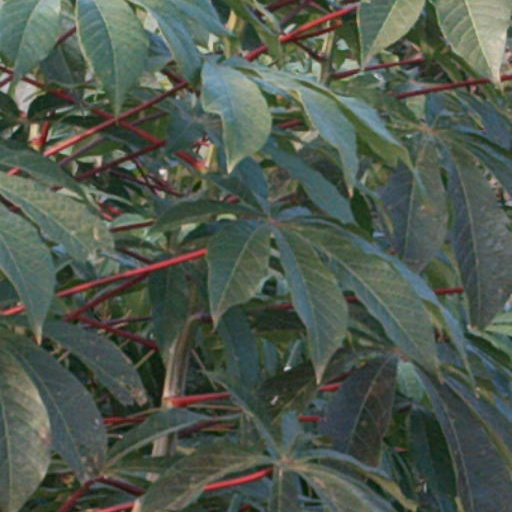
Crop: cassava